Kid Glove Killer

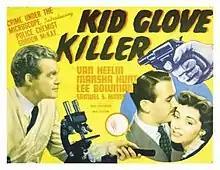

Kid Glove Killer is a 1942 American crime film, starring Van Heflin as a forensic scientist investigating the murder of a mayor. The B film, the feature-length directorial debut of Fred Zinnemann, was an expanded version of the 1938 "Crime Does Not Pay" short subject "They're Always Caught".